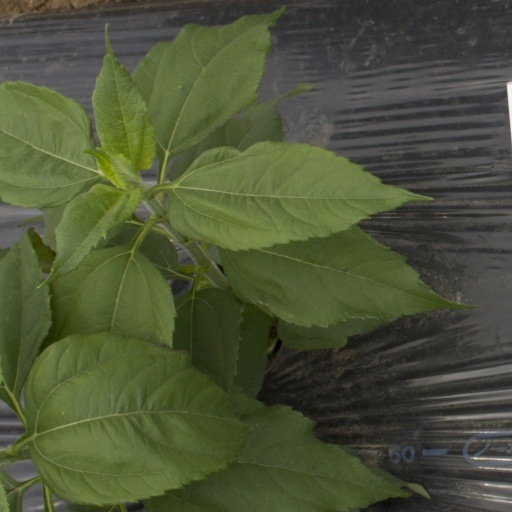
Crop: Jerusalem artichoke